Frankfurt

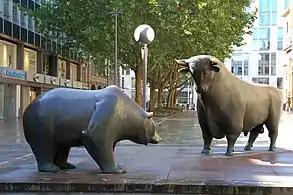
Bull and bear in front of the Frankfurt Stock Exchange

The European Central Bank ("Europäische Zentralbank") is one of the world's most important central banks with a balance sheet total of around 7 trillion. The ECB sets monetary policy for the Eurozone, consisting of 19 EU member states that have adopted the Euro (€) as their common currency. From 1998 the ECB Headquarters have been located in Frankfurt, first in the Eurotower at Willy-Brandt-Platz and in two other nearby high-rises. The new Seat of the European Central Bank in the Ostend district, consisting of the former wholesale market hall ("Großmarkthalle") and a newly built 185-meter skyscraper, was completed in late 2014. The new building complex was designed to accommodate up to 2,300 ECB personnel. The location is a few kilometers away from downtown and borders an industrial area as well as the Osthafen ("East Harbor"), It was primarily chosen because of its large premises which allows the ECB to install security arrangements without high fences.